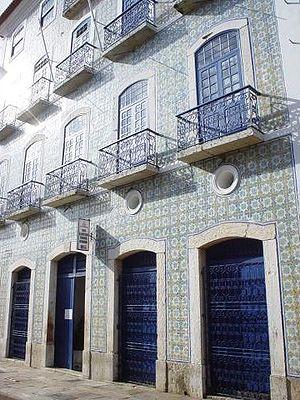
São Luís est une ville du Brésil et la capitale de l'État du Maranhão. Elle est située sur l'île de même nom, entre les baies de São Marcos et de São José de Ribamar. Sa population s'élevait à 1 014 837 habitants lors du recensement de 2010. La population de la région métropolitaine était alors de 1 331 181 habitants.